Nagore Shahul Hamid

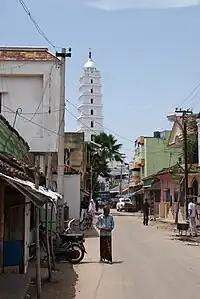
The tallest minaret of the "dargah"

Shahul Hamid Badusha Kaadiri was born to Syed Hassan Quddus Baba Qadiri and Bibi Fathima at Manickpoor, in Pratapgarh district of Uttar Pradesh. He had his Islamic Spiritual 14 Tariqa sufi education at Gwalior under the guidance of Mohammad Ghouse. He left on pilgrimage to Mecca (makkah) and then moved to Maldives, Sri Lanka and Tamil Nadu with his spiritual team. He led a simple and pious life, but believed to have performed lot of miracles giving him the name "Nagore Andavar" (meaning Ruler of Nagore). He was also called Meera Saheb.